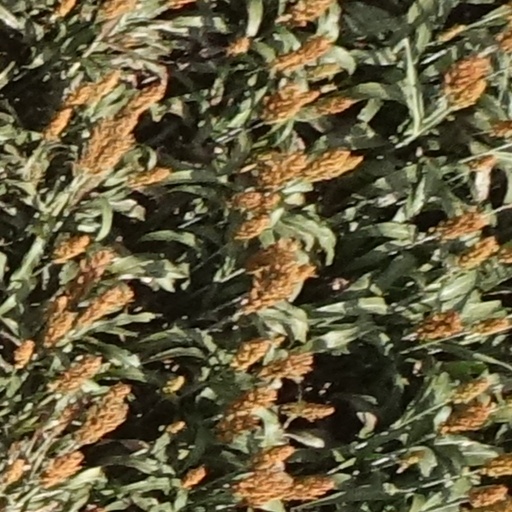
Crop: sorghum